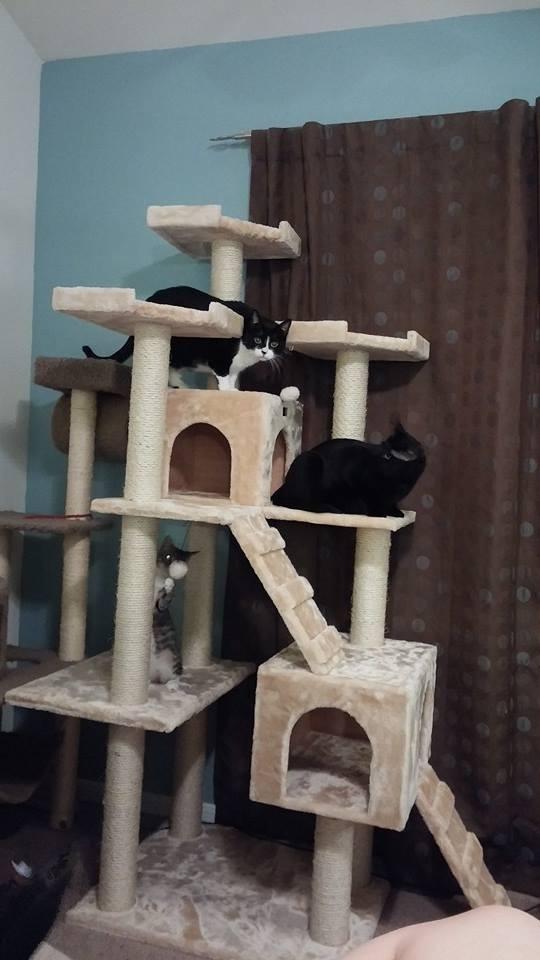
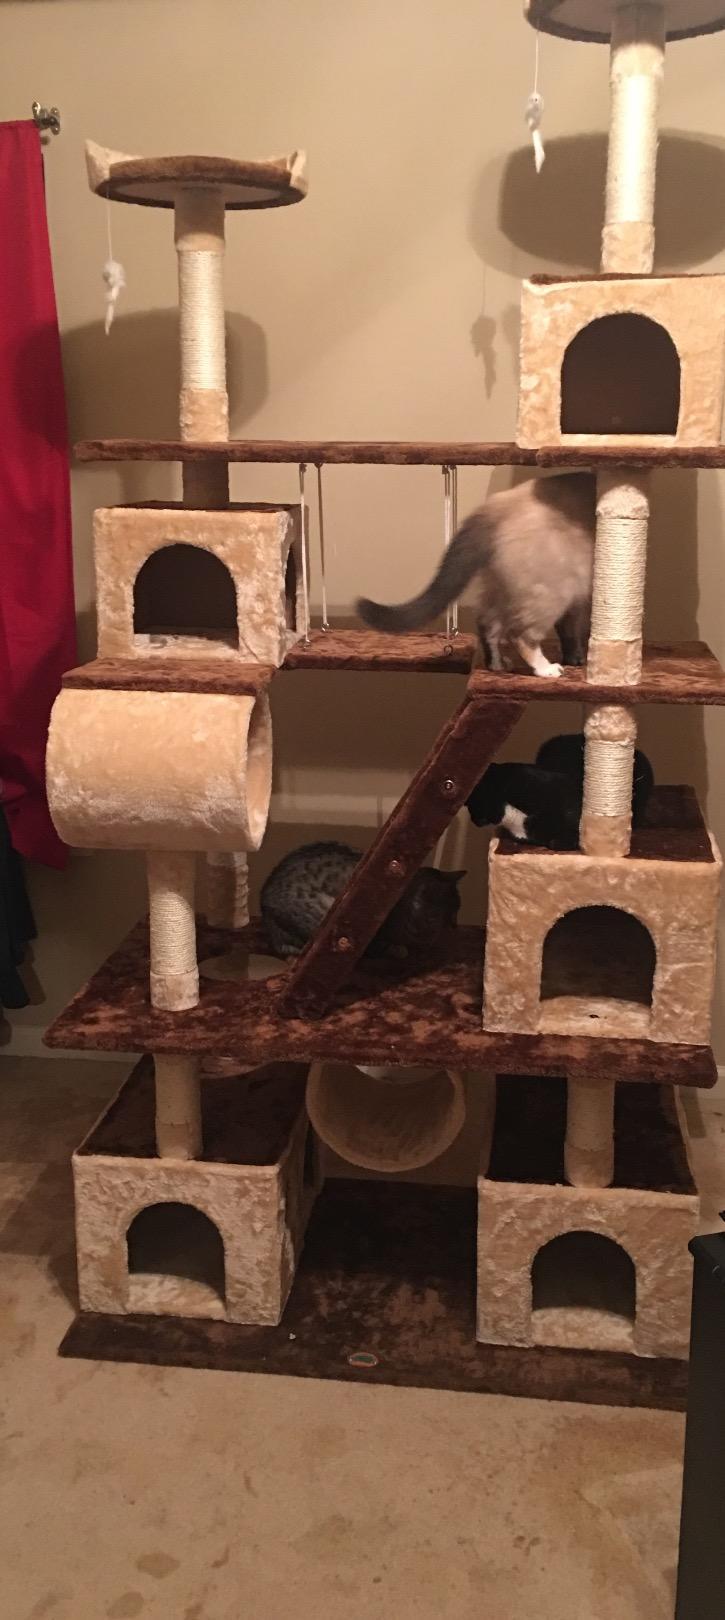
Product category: items_cat tree
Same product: no